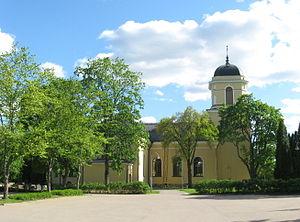
L'église de Vihti est une église située à Vihti en Finlande.
Vihti est une municipalité du sud de la Finlande, dans la région d'Uusimaa et la province de Finlande méridionale.
Cet article recense les églises évangéliques-luthériennes de Finlande.